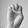
ASL letter: E